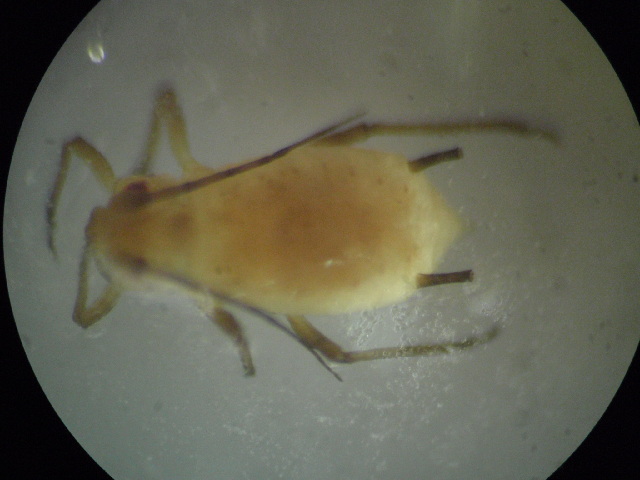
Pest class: english_grain_aphid